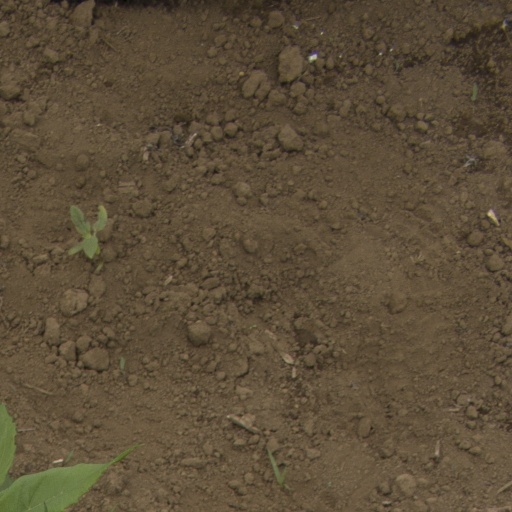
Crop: Jerusalem artichoke